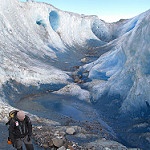
Scene: Outdoor